Culture of Arkansas

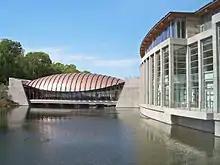
A wing of Crystal Bridges spans its namesake spring, April 2012

Cheese dip, sometimes referred to as queso, was created at Mexico Chiquito in North Little Rock, Arkansas. Little Rock hosts the annual World Cheese Dip Championship, and restaurants across Central Arkansas offer special recipes to diners. The Arkansas Department of Parks & Tourism's Cheese Dip Trail has 19 stops across the state. Arkansas cheese dip won a blind taste test against Texas-style queso among United States Senate Republicans in 2016, following a feature about Arkansas's cheese dip heritage in "The Wall Street Journal".